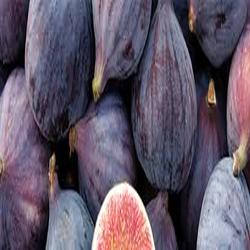
Label: Fig